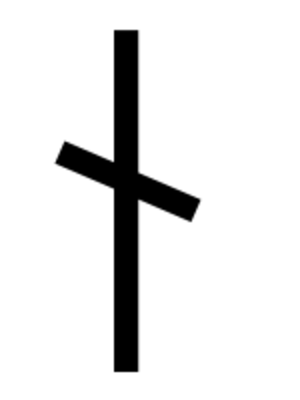
Le symbolisme des lettres concerne le sens et la valeur symboliques des lettres, soit lues, soit écrites, dans une écriture alphabétique ou ailleurs. Alors que, quand on lit, le sens de chaque lettre disparaît, quand on se penche sur le symbolisme des lettres on cherche du sens dans chaque lettre.
L’alphabet runique ou futhark — terme formé à partir du nom de ses six premières lettres — est un alphabet qui fut utilisé pour l'écriture de langues germaniques par des peuples parlant ces langues, tels les Scandinaves, les Frisons, les Anglo-Saxons, etc. Il existe aussi des runes hongroises et des runes turques, deux systèmes indépendants.
Cette page décrit les personnages de fiction de la série de light novels Zero no tsukaima et de ses adaptations.